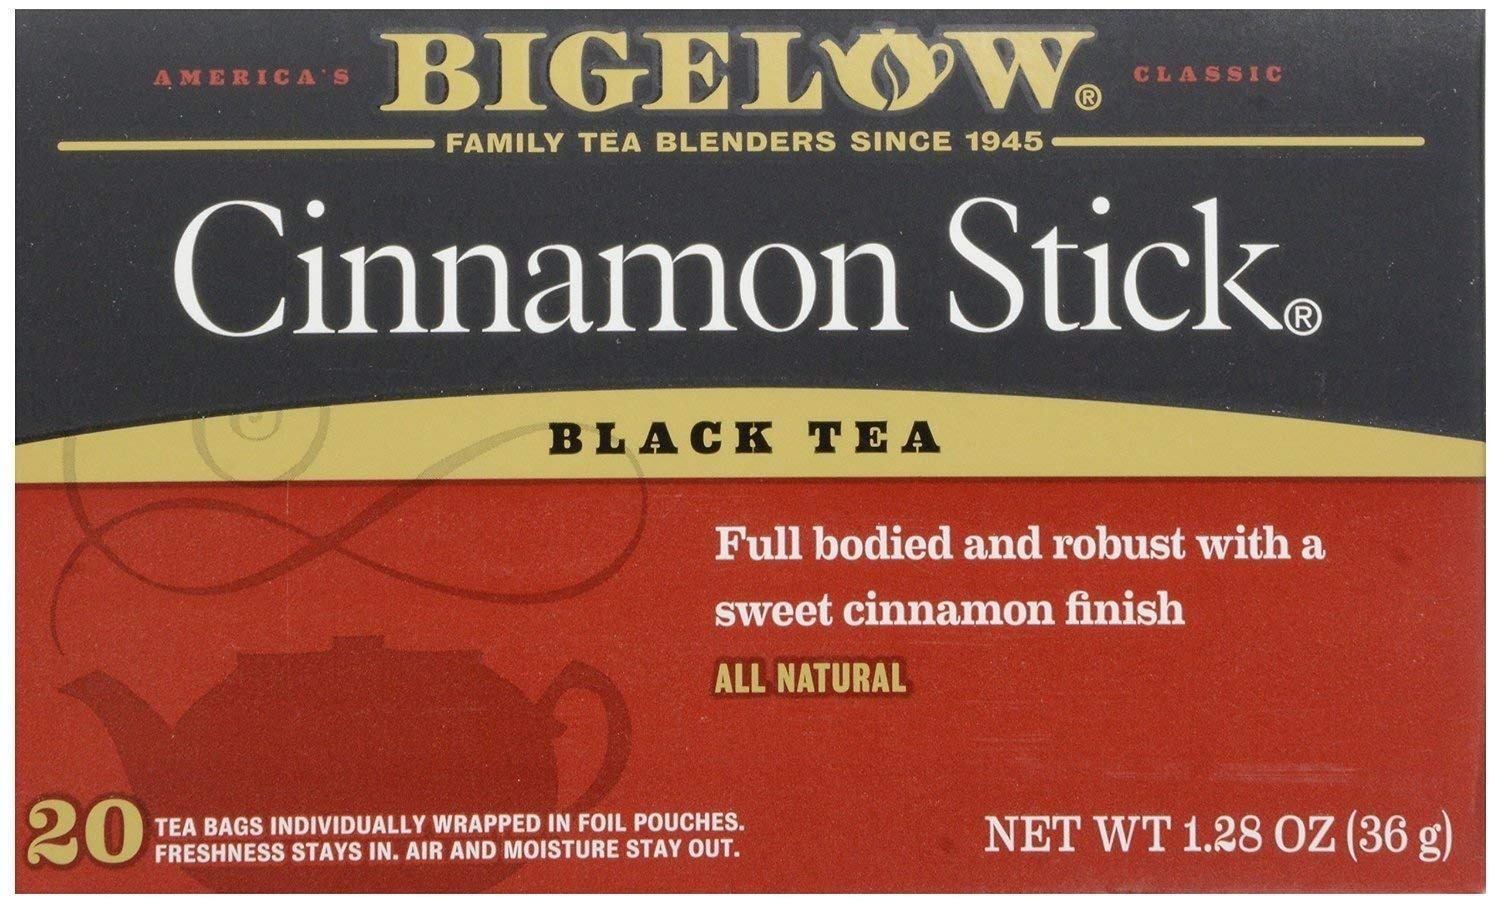
Item Name: Bigelow Tea Black Tea Cinnamon Stick (2 Boxes 40 Total Bags)
Value: 40.0
Unit: Count

Price: 13.79